Anglo-Persian War

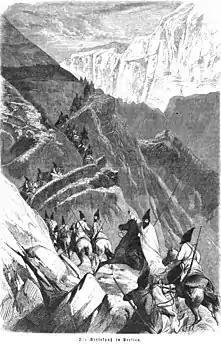
The Iranian cavalry travelling through the Sialak Pass in 1857.

By 10:00 AM, the British army regrouped a short distance to the right of the battlefield before resuming the march back to Bushehr. Out of fear of the raids and ambushes by Tangestani guerilla fighters, the British army decided against taking the road from Chahkootah. Outram instead made his way to Shif and took the coastal passage back to Bushehr. Despite Outram's decision, the British expedition through Shif was still met by an ambush from the guerilla fighters of Ziarat. Shoja ol-Molk had retreated to Khesht and wrote despondently to the Shah that the Iranian army was in dire need of reinforcements after the battle. By 14 February, Tehran had decided to relieve Shoja ol-Molk of his command due to the retreat at the Battle of Khoshab. Mirza Mohammad Khan Qajar-Dolu, Commandant of the Shah's Bodyguard was to assume command of the southern Iranian army. Mirza Mohammad Khan set out to reorganize the Fars division with equipment costing 50,000 tomans, gold-mounted swords, and robes of honour. Mirza Mohammad Khan would later gain the title of generalissimo ("Sepahsalar") and be elected as Iran's . The commandant was accompanied by Hamzeh Mirza Qajar "Heshmat ol-Dowleh", the Shah's uncle. Hamzeh Mirza had been the Governor-General of Khorasan, and had returned to Tehran after failing to quell the rebellion of Hasan Khan Salar. He would later become the minister of war in 1868, employing Kamran Mirza "Nayeb ol-Saltaneh" as his representative for the role instead. Hamzeh Mirza's royal presence granted the new leadership of the Iranian army the full powers to negotiate with Outram. However, at this stage the Qajar court had not given any indications of a desire to communicate with the British expeditionary force.